Ritchey–Chrétien telescope

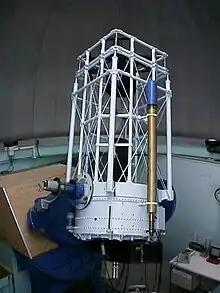
The 40-inch (1.0 m) Ritchey at United States Naval Observatory Flagstaff Station.

The Ritchey–Chrétien telescope was invented in the early 1910s by American astronomer George Willis Ritchey and French astronomer Henri Chrétien. Ritchey constructed the first successful RCT, which had an aperture diameter of in 1927 (Ritchey 24-inch reflector). The second RCT was a instrument constructed by Ritchey for the United States Naval Observatory; that telescope is still in operation at the Naval Observatory Flagstaff Station.